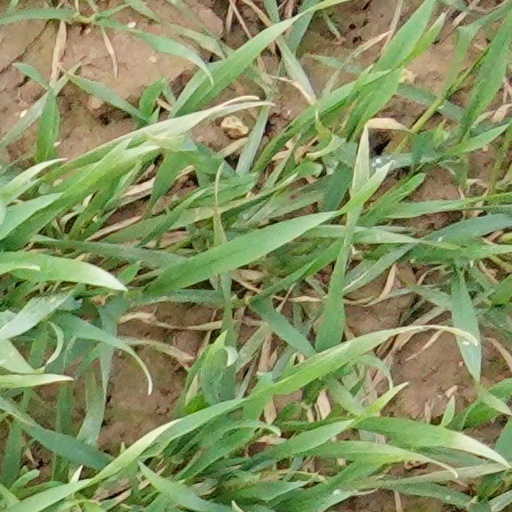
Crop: wheat